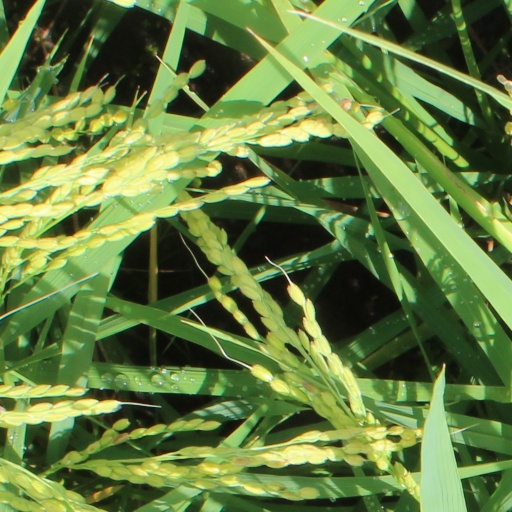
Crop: rice